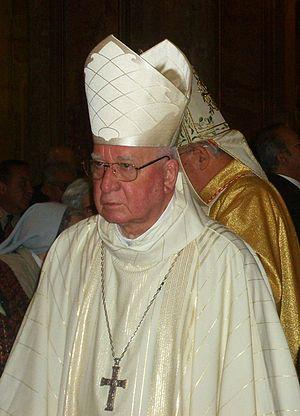
Jorge Arturo Medina Estévez, né à Santiago du Chili le 23 décembre 1926, est un cardinal chilien de l'Église catholique romaine, préfet émérite de la Congrégation pour le culte divin et la discipline des sacrements depuis 2002.